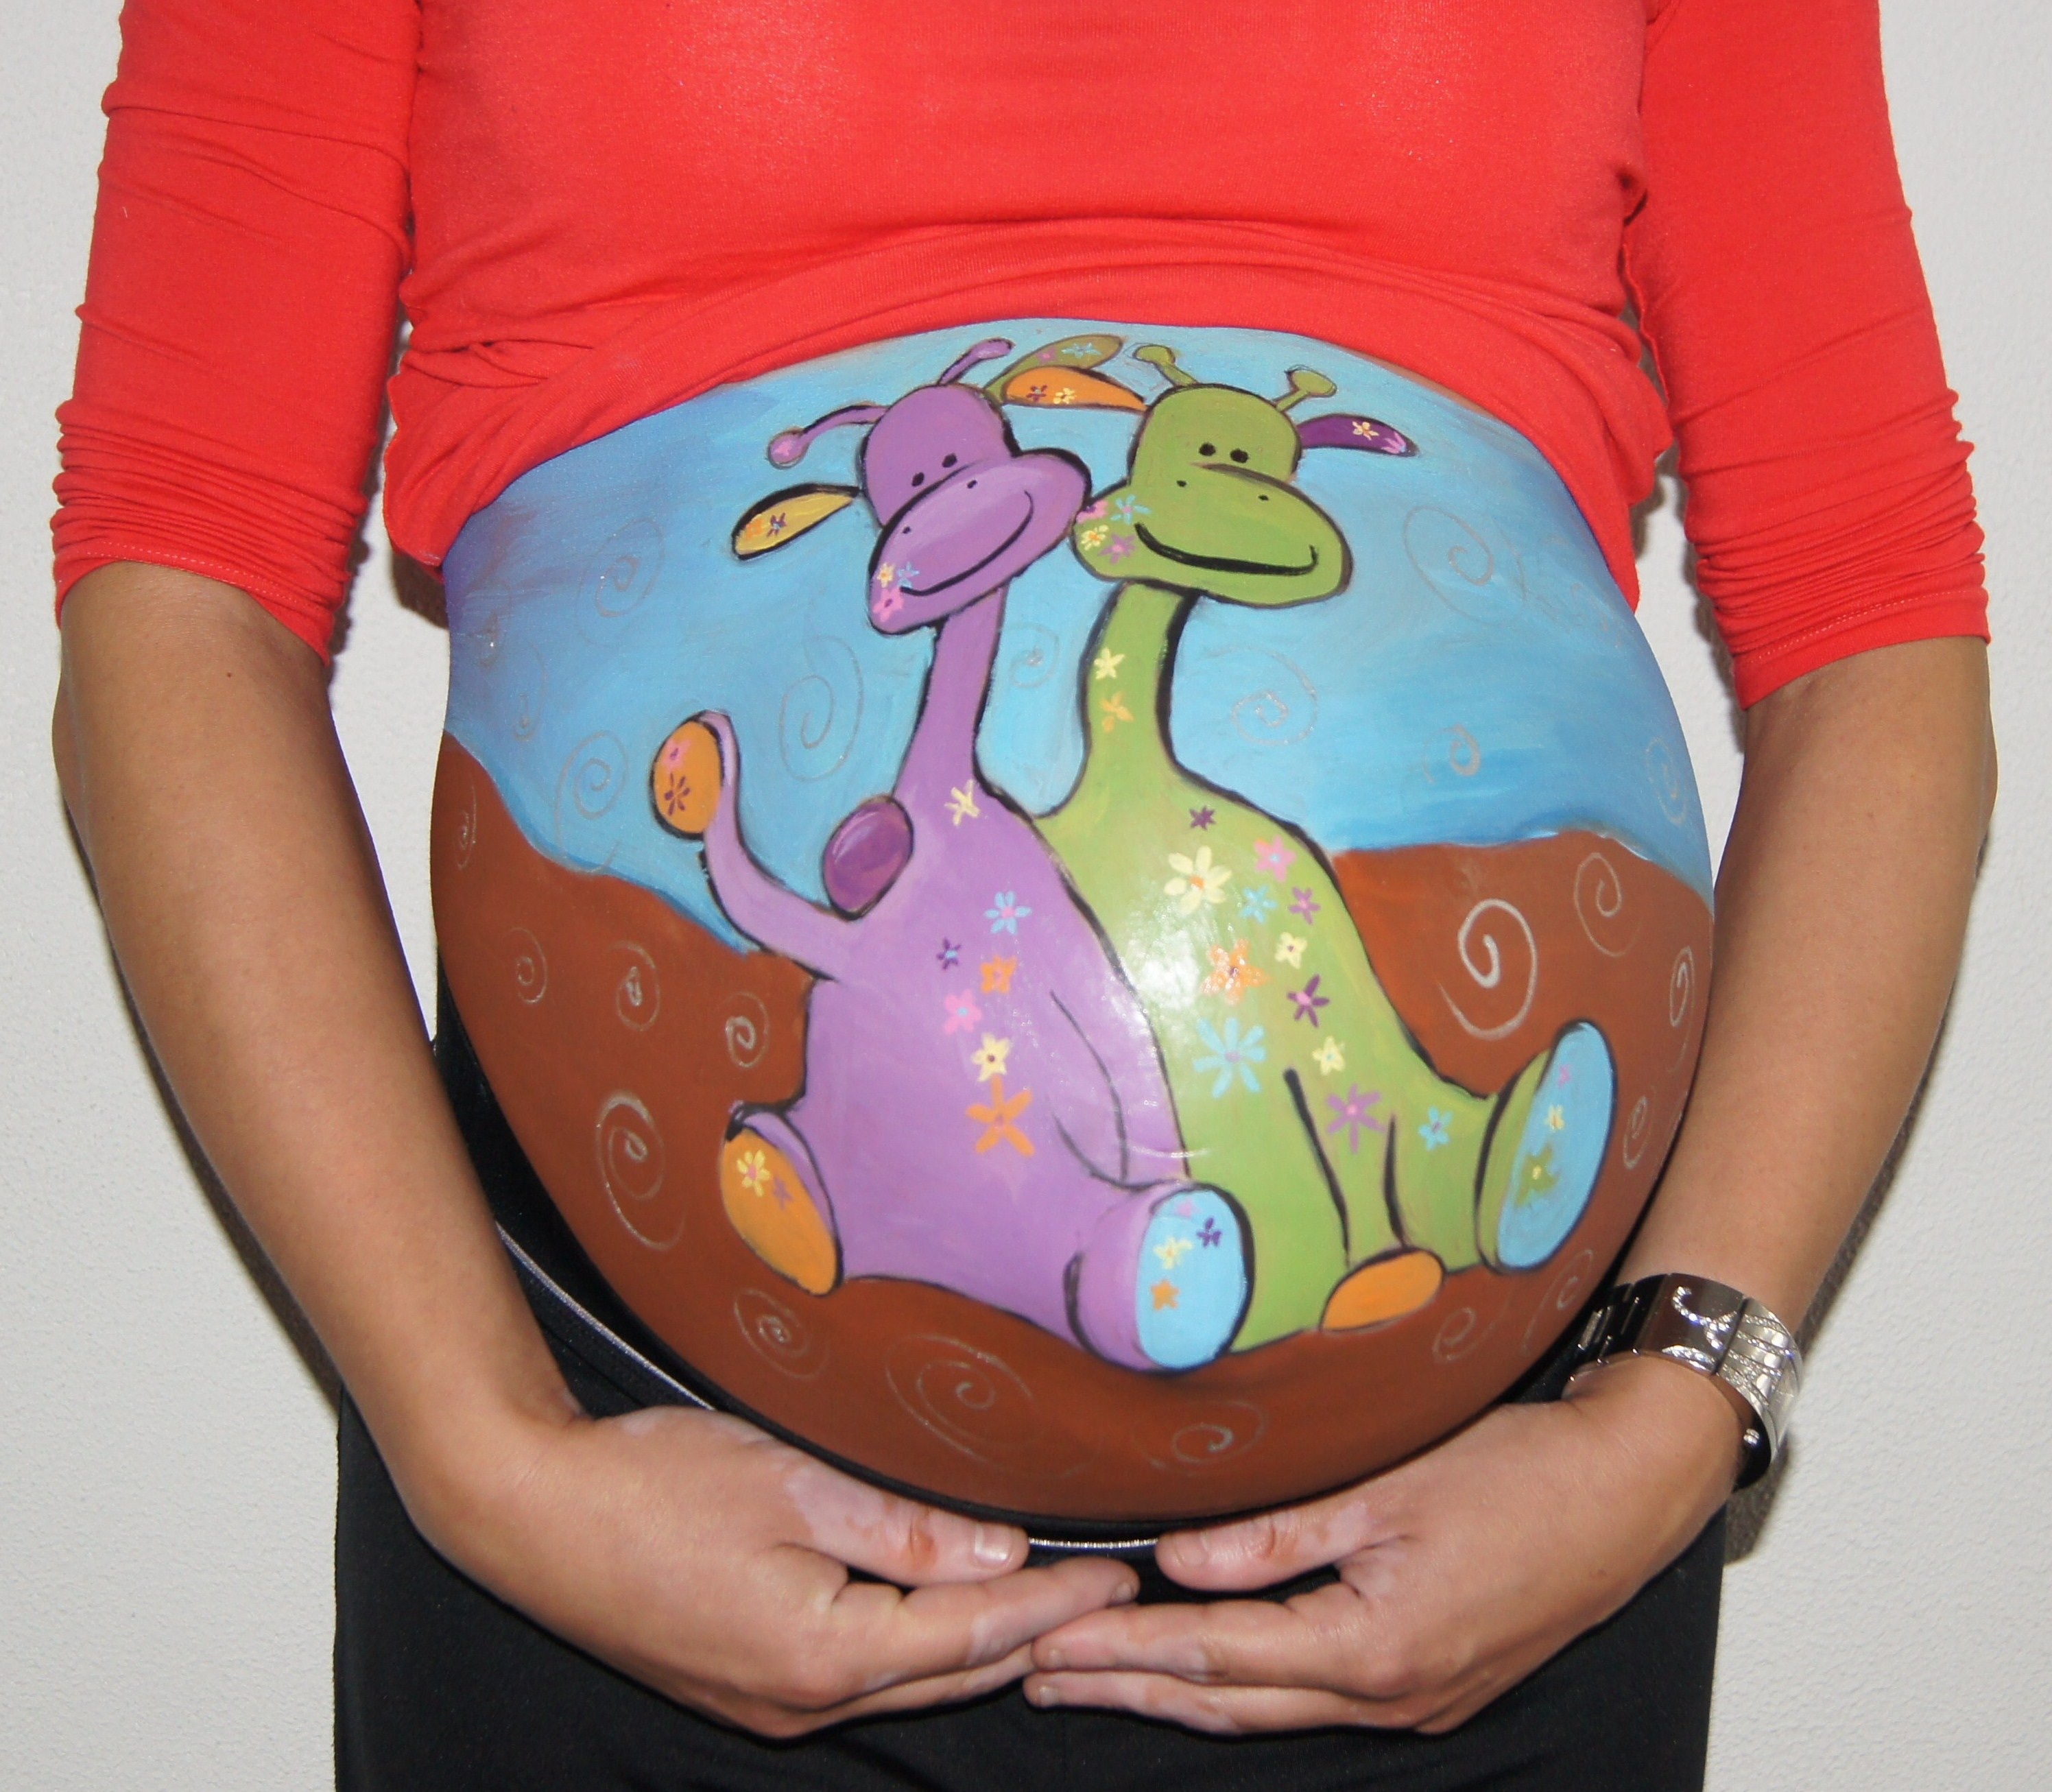
hand, color, clothing, arm, baby, human body, giraffe, art, pregnant, belly, organ, twin, t shirt, baby shower, bellypaint, belly painting